Krka (company)

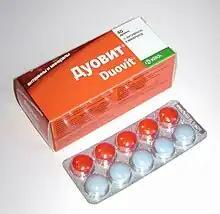
Vitamin pastilles Duovit

Krka's business is founded on pharmaceutical and chemical activities. Prescription pharmaceuticals remain its main product group, with an 81.7% share of Krka Group's total sales in 2023. They are followed in sales volume by non-prescription products (9.9%) and animal health products (5.8%).